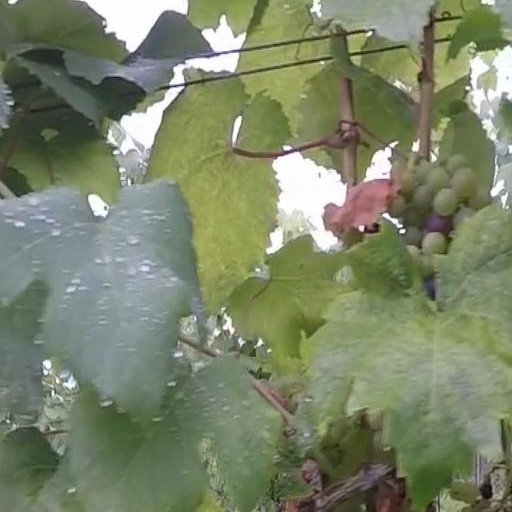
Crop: grape